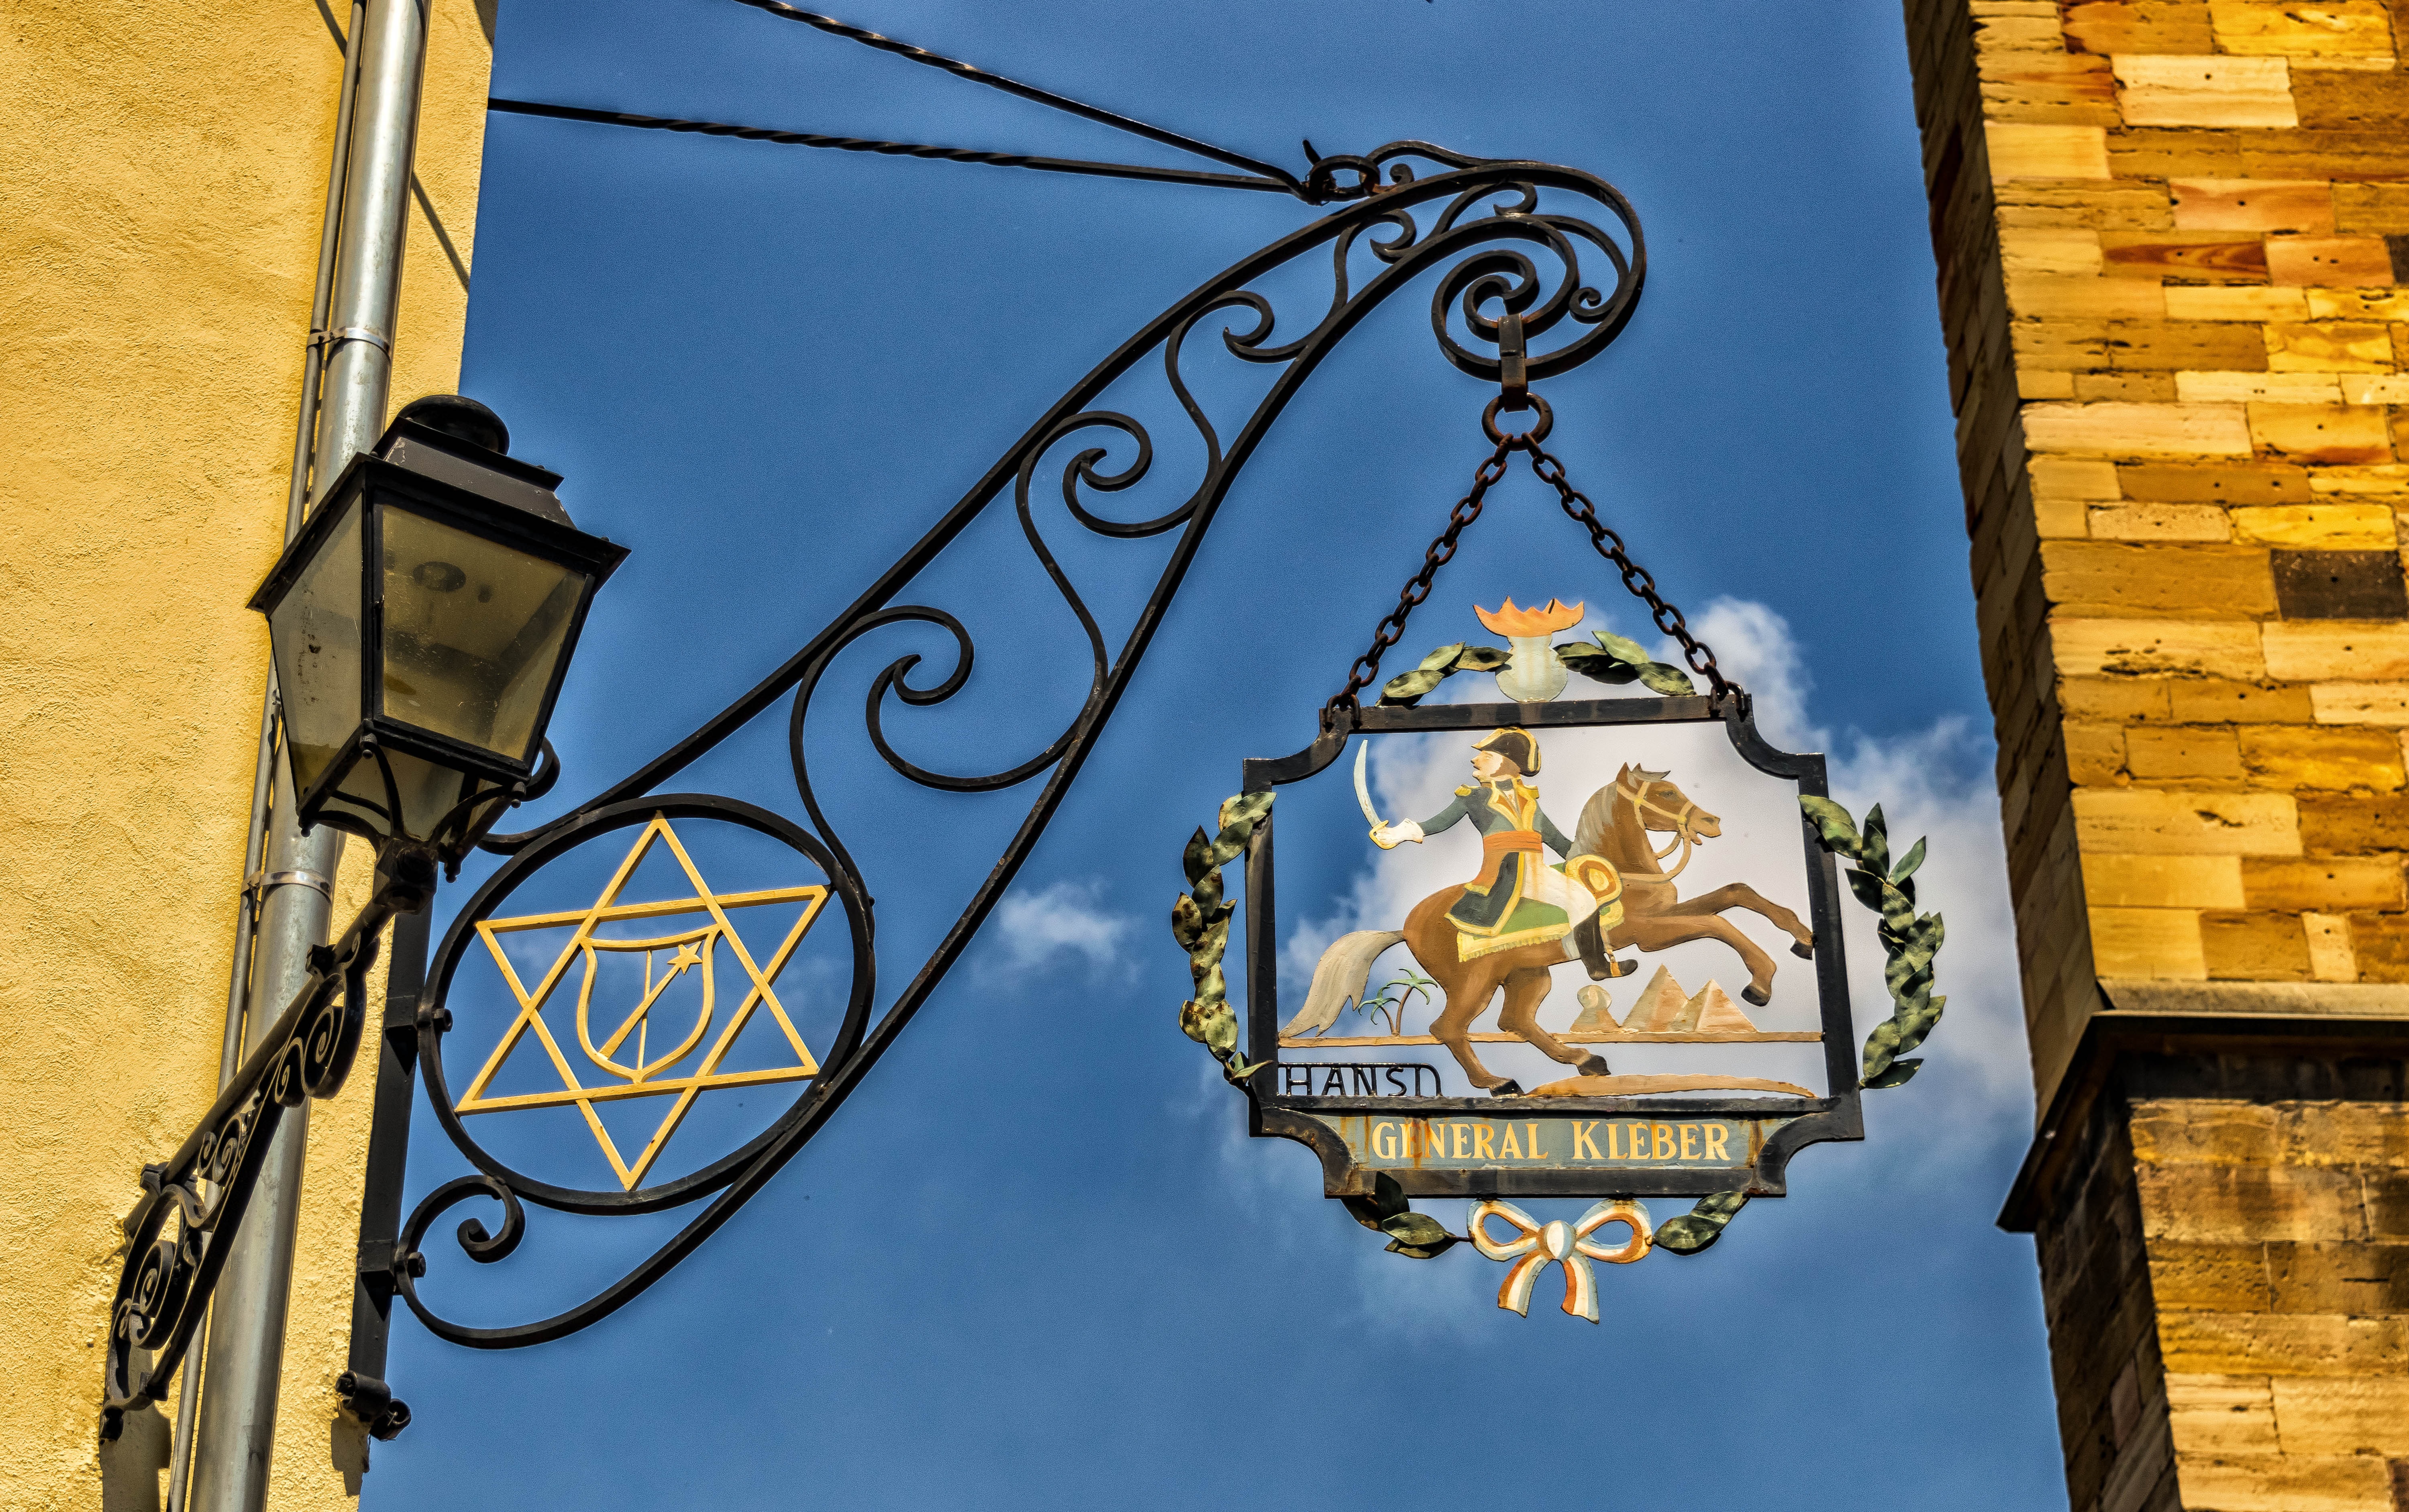
window, glass, restaurant, wall, france, lantern, color, blue, yellow, lighting, beer, art, mural, serving, economy, colmar, hexagram, alsace, blacksmithing